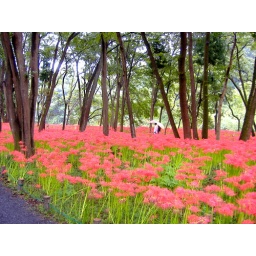
There is cluster amaryllis field in Saitama nere Tokyo. It was like red carpet !! Amazing view.